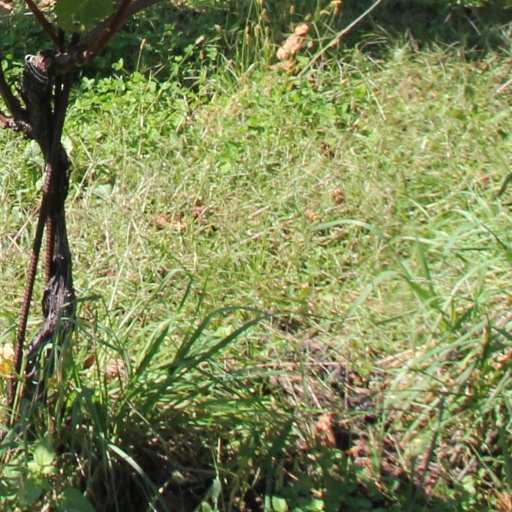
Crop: grape